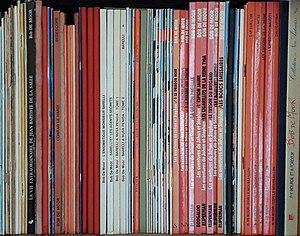
Cori le Moussaillon est une série de bande dessinée créée par le Belge Bob de Moor. Publiée à partir de 1951 dans l'édition belge de l'hebdomadaire Tintin, elle a été animée par son créateur jusqu'à sa mort en 1992.
Barelli est une série de bande dessinée d'aventure humoristique franco-belge créée par l'auteur Bob de Moor pour le journal de Tintin en juillet 1950 avant de la publier en album aux Éditions du Lombard à partir de 1956 dans la Collection du Lombard.
Robert Frans Marie De Moor, dit Bob de Moor, est un dessinateur belge né à Anvers le 20 décembre 1925 et décédé le 26 août 1992 à Bruxelles. Il a dessiné de nombreuses séries de BD et a été le bras droit d'Hergé notamment pour plusieurs albums de Tintin.